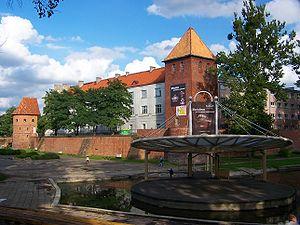
Braniewo est une commune du Nord de la Pologne, dans la voïvodie de Varmie-Mazurie, capitale du powiat de Braniewo. Située sur la Pasłęka, à quelques kilomètres de la lagune de la Vistule, elle compte 17 123 habitants en 2016.